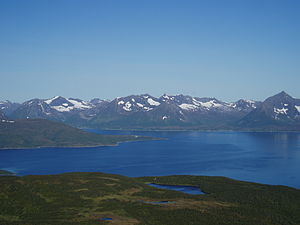
Gullesfjorden
Gullesfjorden med Godfjorden i baggrunden
Gullesfjorden med Godfjorden i baggrunden
Gullesfjorden er en fjordarm på Hinnøya i Troms og Finnmark fylke i Norge;